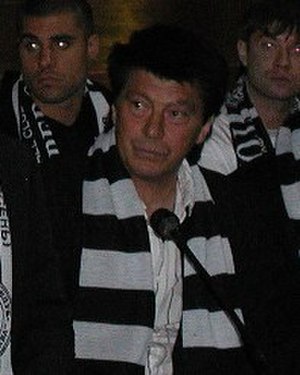
Rinat Dasajev
Rinat Fajzrakhmanovitj Dasajev er en tidligere russisk/sovjetisk fodboldspiller, der i 1980'erne tilhørte verdenseliten blandt målmænd. Han blev i 1988 kåret til verdens bedste på sin plads. Desuden blev han i 2004 udvalgt til FIFA 100, en kåring af de 125 bedste nulevende fodboldspillere gennem historien